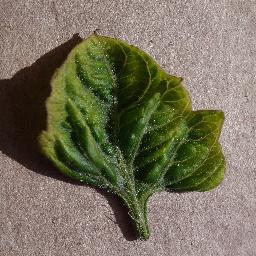
Label: Tomato___Tomato_Yellow_Leaf_Curl_Virus